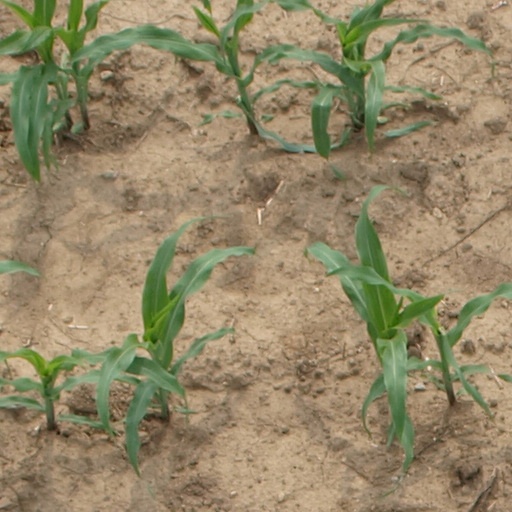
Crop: maize; corn